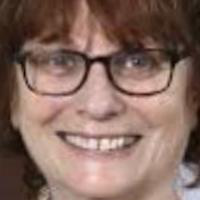
Age group: age 41-55